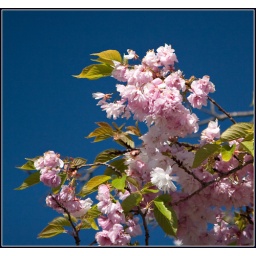
Blossom against a blue sky